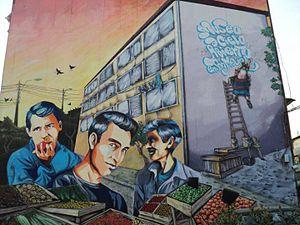
Los Prisioneros est un groupe de pop rock chilien, originaire de San Miguel, à Santiago. Il est formé dans les années 1980 avec des textes chargés de critiques sociales et politiques. Los Prisioneros est considéré par la presse spécialisée internationale comme l'un des groupes de rock chiliens et sud-américains les plus importants.